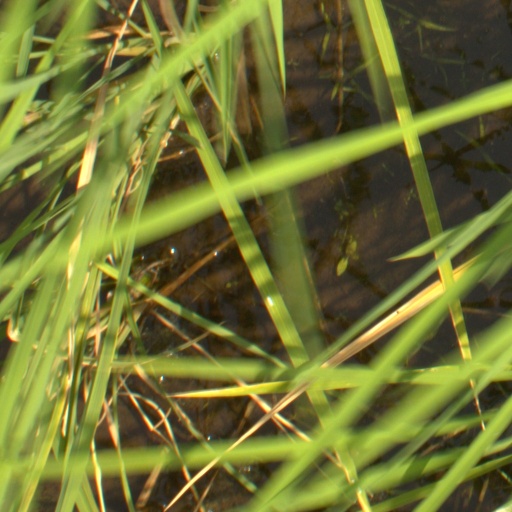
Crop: rice